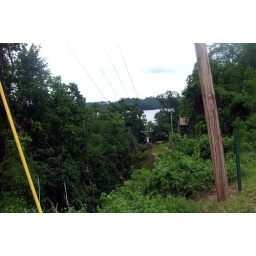
Except for a few places, the lake is constantly hidden by a thick curtain of trees.